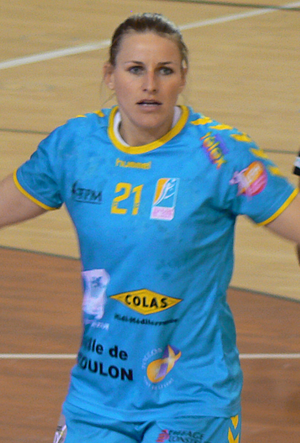
Marie-Paule Gnabouyou et Héléna Sterbova,respectivement arrière droite et arrière gauche de l'équipe de Toulon St-Cyr Var Handball, en défense contre Amélie Goudjo, pivot de Issy Paris Hand, le 21 mars 2014.